Coyote Point Recreation Area

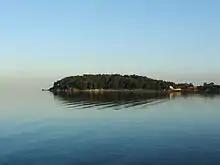
Coyote Point from the water

Coyote Point was originally an island in San Francisco Bay rising to a height of above mean sea level with a marsh connecting it to the mainland. Because it has no fresh water, it is doubtful that Native Americans lived here, but shell mounds on the point indicate that it was at least occasionally used, possibly for special ceremonies or feasts; skeletal human remains were discovered in 1987 during routine dredging of the marina and dated to be approximately 4,000 years old, indicating a long presence of humans at the Point.